Nunnanlahden Uuni

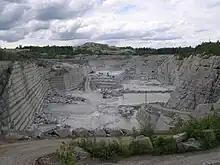
Mine in Finland

Nunnanlahden Uuni Ltd. (natively Nunnanlahden Uuni Oy) is a Finnish manufacturer of fireplaces and ovens. It was founded in 1982. The company established the subsidiary NunnaUuni Oy in 2007 to be responsible for the production, marketing, and sales of fireplaces. The company has an exclusive right to use the Mammutti soapstone, which research has shown to be highly suited for the high temperatures of the fire chamber. It utilizes also more than 100 years of fireplace expertise in the region. These have enabled the development of the Golden Fire clean gasification burning method. The headquarters, production facilities, and mine of the companies are located in Nunnanlahti in Eastern Finland. In addition to Finland, the main market areas are Central Europe and the Baltic States, where NunnaUuni fireplaces are sold by authorized dealers.